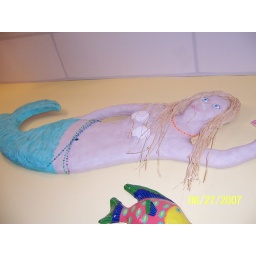
funky mermaid above our table at kate's pancake house :D